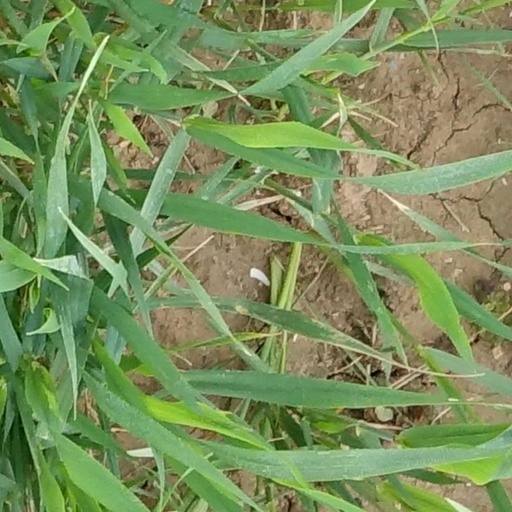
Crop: wheat